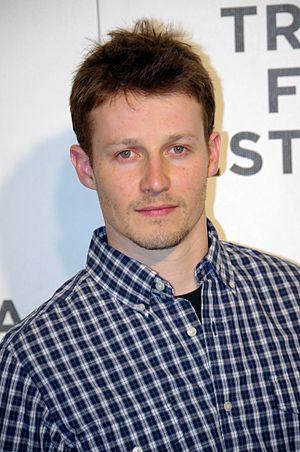
William Estes Nipper connu sous le nom de Will Estes est un acteur américain né le 21 octobre 1978 à Los Angeles.